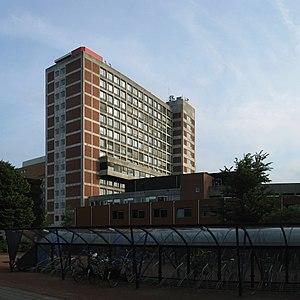
L'université de Groningue est une université néerlandaise située à Groningue, aux Pays-Bas. Elle est la deuxième plus vieille université des Pays-Bas et jouit d'une excellente réputation en Europe, tout particulièrement dans le domaine des sciences exactes et médicale.